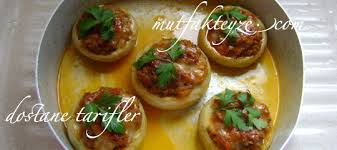
Yemek: enginar